Serena Waterpark

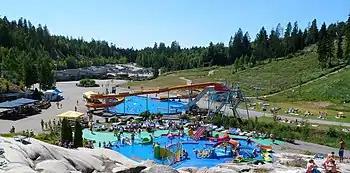
Outdoor area of the water park in 2013

Serena Waterpark is a water park located along to the Vihdintie road in the Lahnus district of Espoo, Finland. It was opened after extensive excavation and construction work in 1989. Serena is the largest indoor water park in the Nordic countries, and it is also one of the most popular travel destinations in Southern Finland, with more than 200,000 people visiting the water park every year.